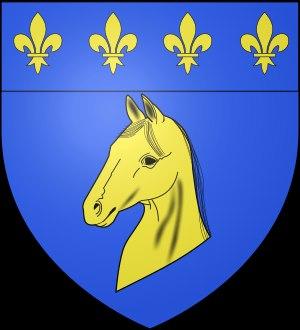
La présence du cheval dans la culture bretonne se manifeste par le fort attachement historique des Bretons à cet animal, et par des traditions religieuses ou profanes, parfois vues de l'extérieur comme un élément du folklore local. Probablement vénéré dès l'Antiquité, le cheval est l'objet de rites, de sorcellerie, de proverbes, et de nombreuses superstitions, faisant parfois intervenir d'autres animaux. Des pardons sont réservés aux chevaux, ces cérémonies spécifiquement bretonnes, issues d'anciens rites de fécondité, font intervenir la symbolique de l'eau. Celui de la Saint-Éloi attire des pèlerins depuis toute la France. Symboliquement lié à la mer via des légendes comme celle de Morvarc'h, et à la mort avec l'Ankou ou encore le cheval Mallet, le cheval est aussi présent dans les contes, les chansons, nombre de récits traditionnels, et dans l'armorial de la Bretagne. Ces traditions ont été nettement folklorisées au cours du XXᵉ siècle. Pierre-Jakez Hélias a popularisé les traditions équestres du pays bigouden dans son roman Le Cheval d'orgueil, qui fut adapté au cinéma.